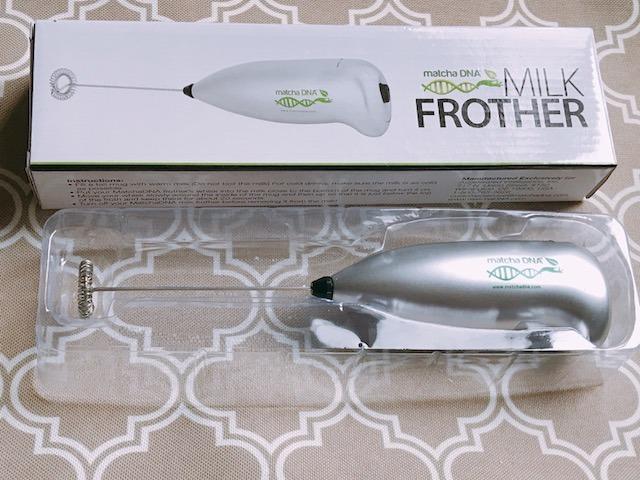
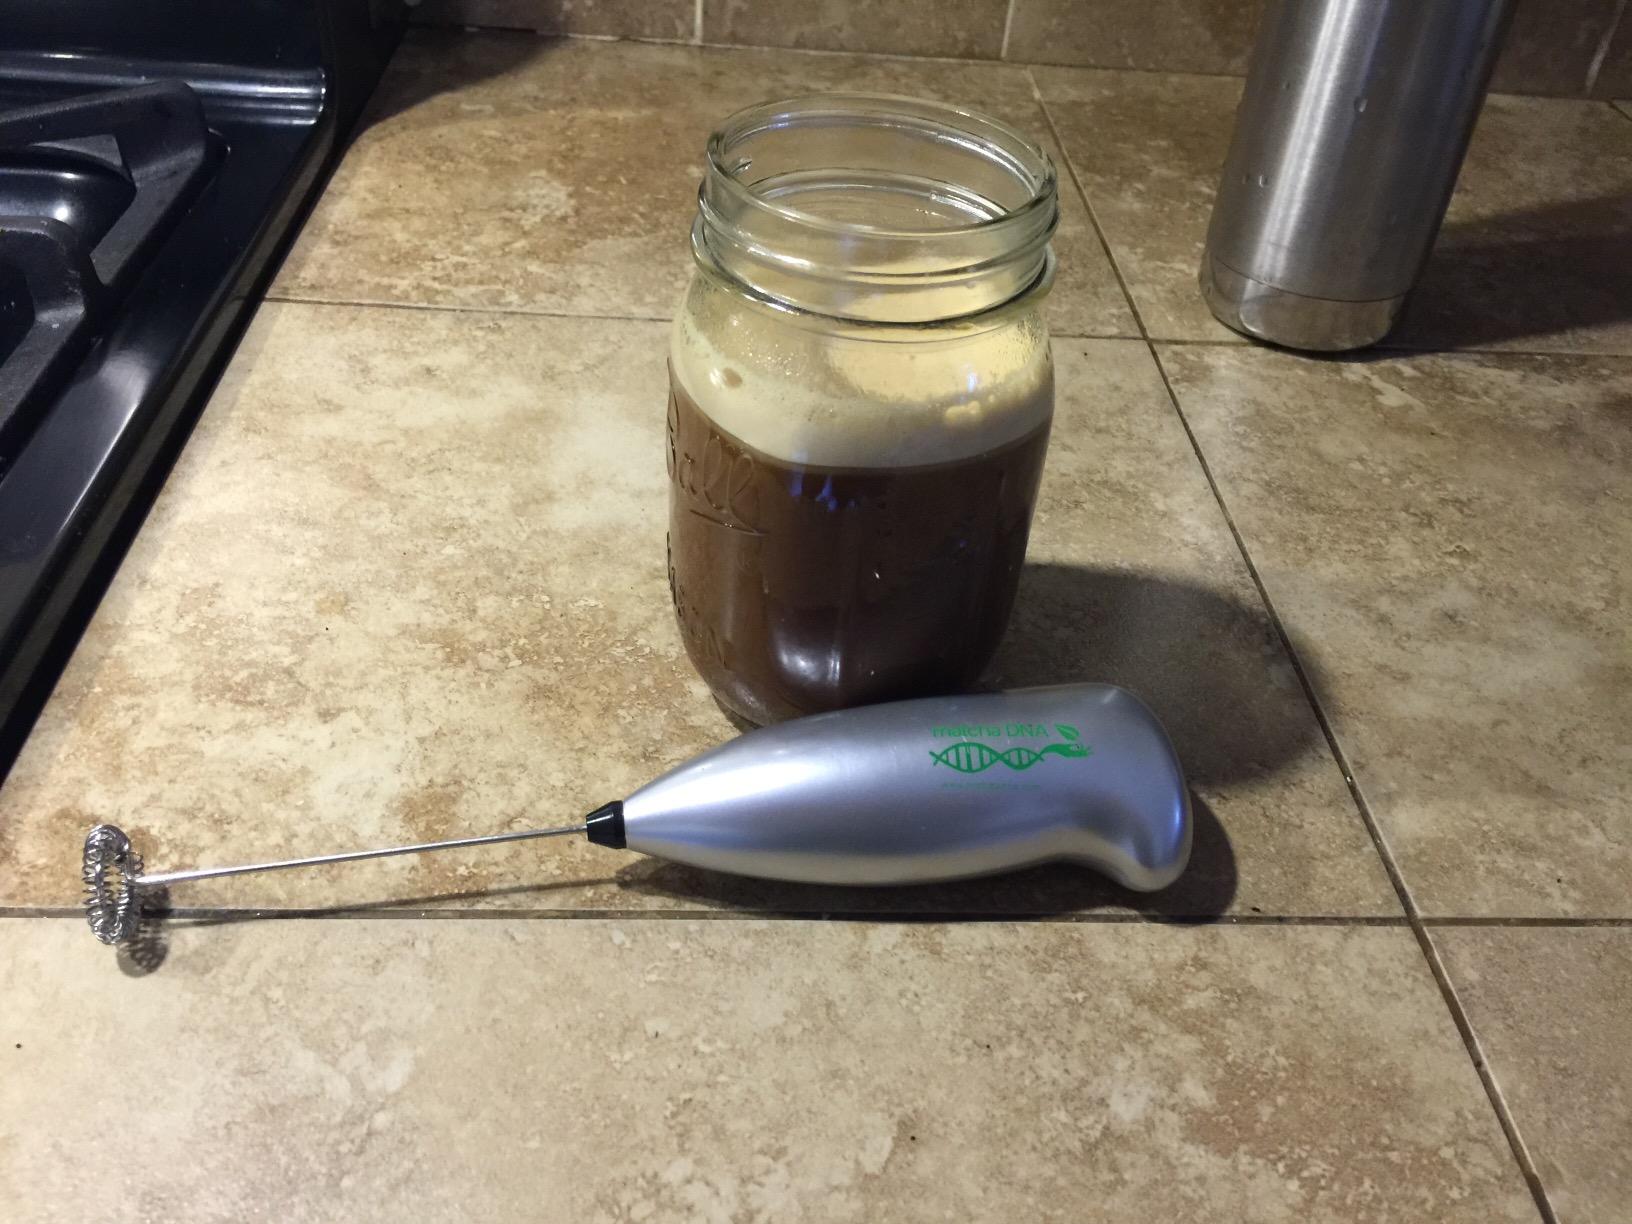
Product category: items_mixer
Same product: yes